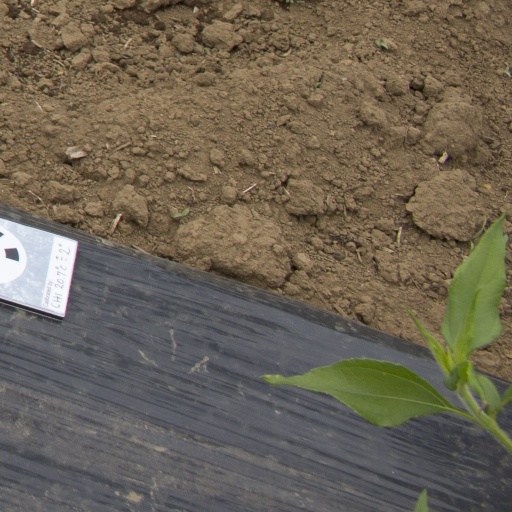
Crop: Jerusalem artichoke